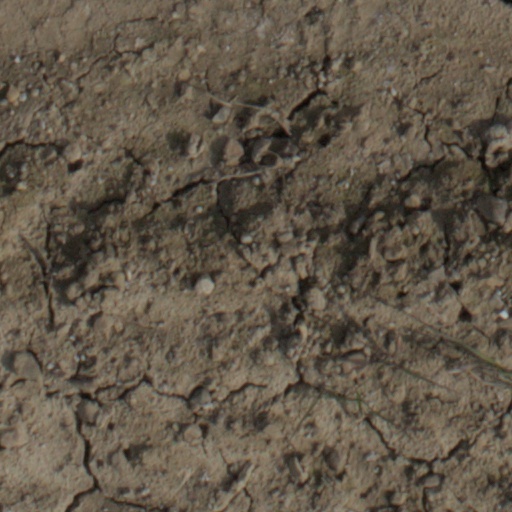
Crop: wheat